Ignis Brunensis

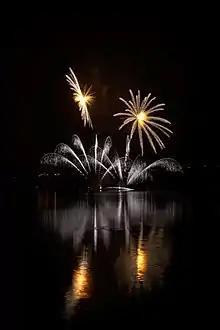
Ignis Brunensis Macedos Pirotecnia 2007

The Ignis Brunensis is an international firework competition held annually at the end of May and beginning of June in Brno, Czech Republic. The name of competition is Latin for Fire of Brno.